Chestnut (Westworld)

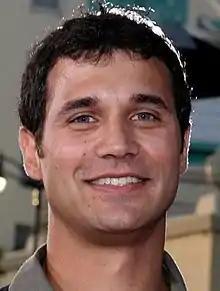
Composer Ramin Djawadi created the episode's musical score.

In an interview, The composer of the show Ramin Djawadi spoke about the piano interpretations of Radiohead's "No Surprises" used in the episode. He said, "When Jonathan says, 'Do a Radiohead song,' I say, 'Great!'" Djawadi continued, "This particular piece was pretty simple, actually. The opening arpeggiated riff from 'No Surprises' translates really well into piano." He noted, "The way I see it, it’s like a jukebox in a restaurant, When you put money in it, it plays preprogrammed pieces. These particular pieces that the piano plays help you with the sense of time, the repeats. It just marks time, and it provides the recognition factor that this is a preprogrammed event."